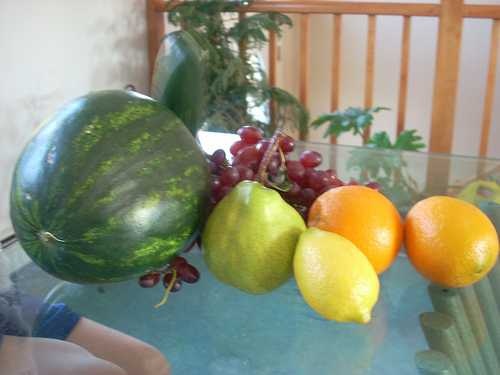
Label: Lemon